Abdul Haq (Afghan leader)

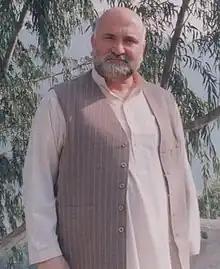
Abdul Haq, 2000

Abdul Haq (born Humayoun Arsala; April 23, 1958 – October 26, 2001) was an Afghan mujahideen commander who fought against the Soviet-backed People's Democratic Party of Afghanistan, the de facto Afghan government in the 1980s. He was killed by the Taliban in October 2001 while trying to create a popular uprising against the Taliban in Afghanistan in the wake of the September 11 attacks.